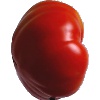
Label: Tomato 3